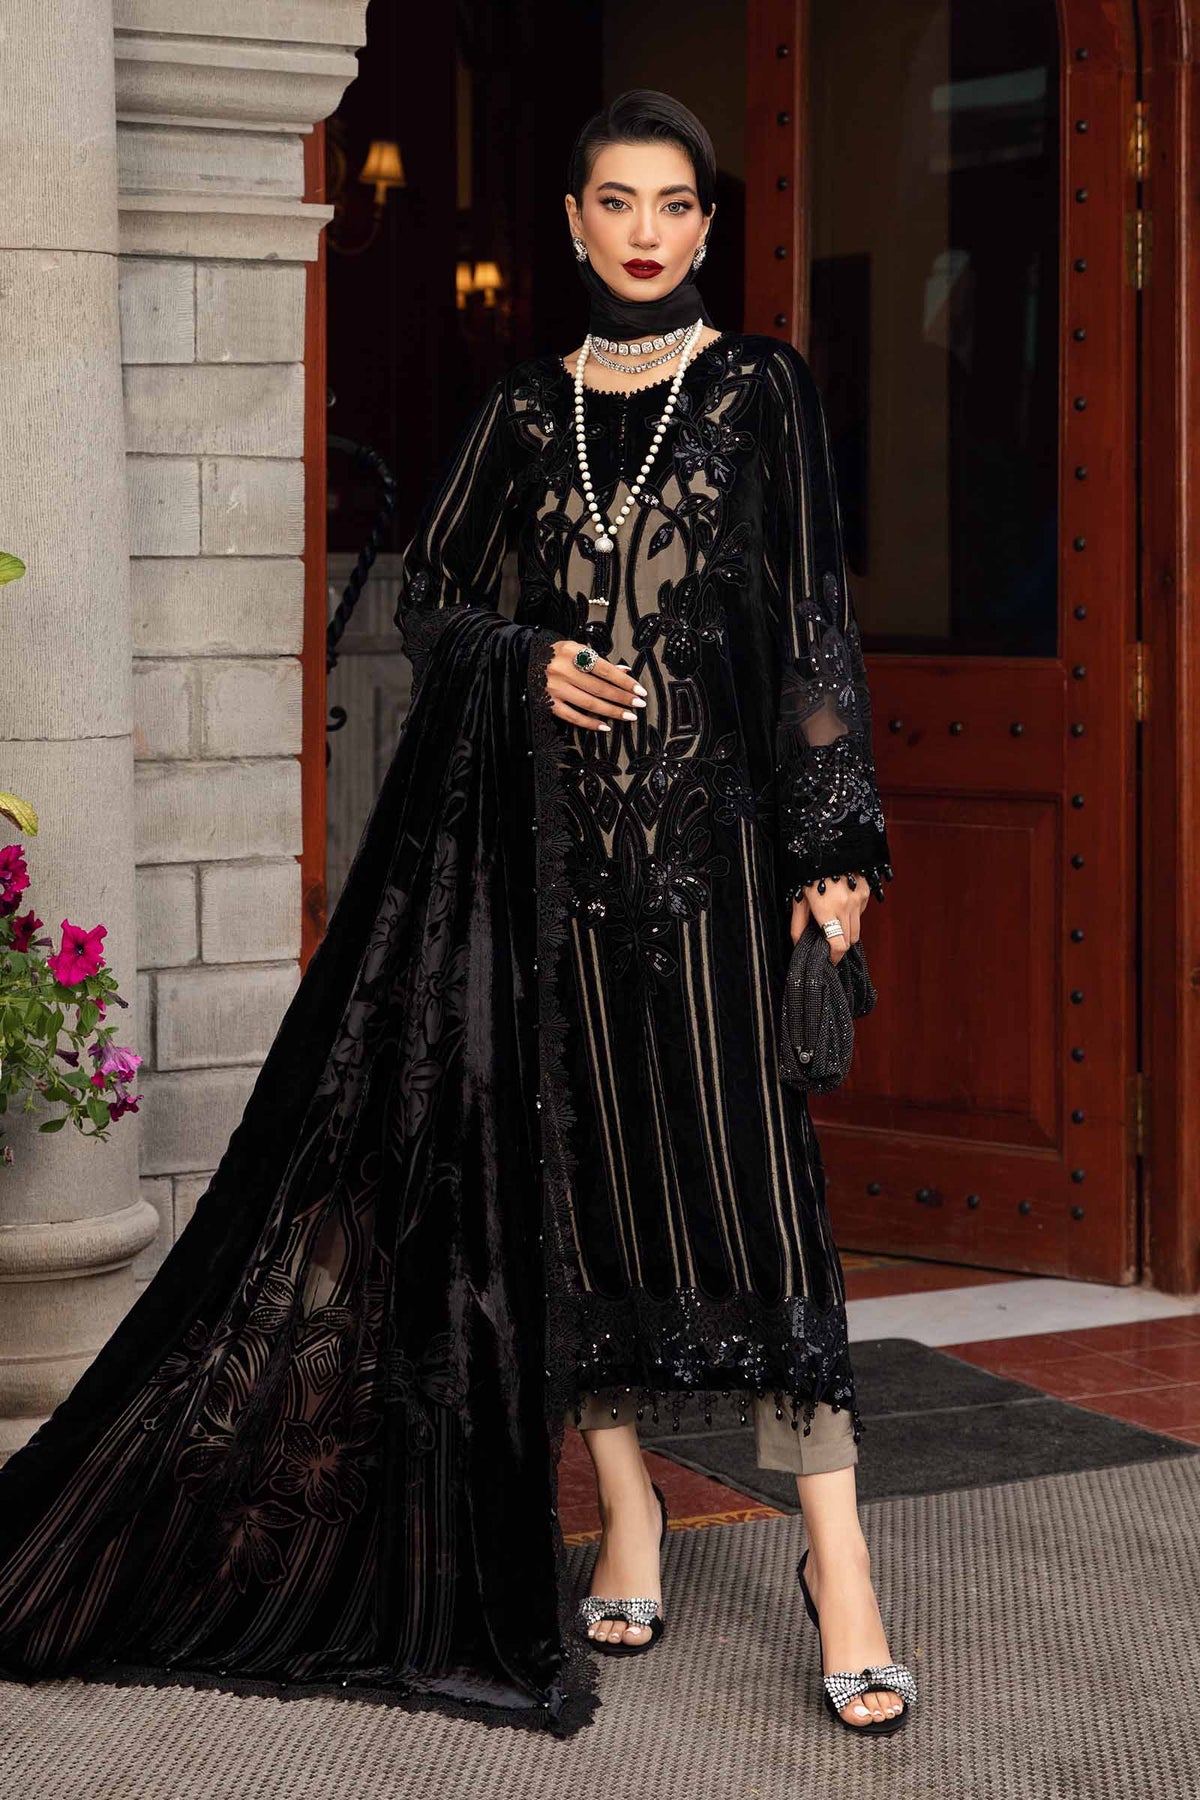
black embroidered net dupatta